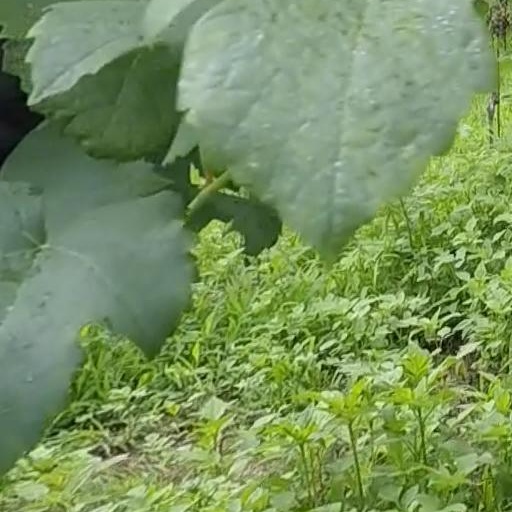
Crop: grape